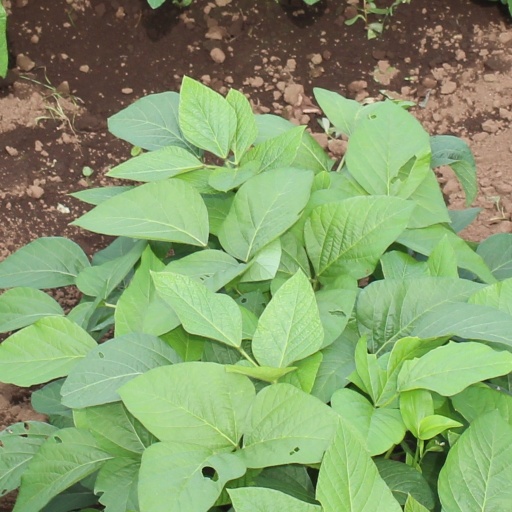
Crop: soybean